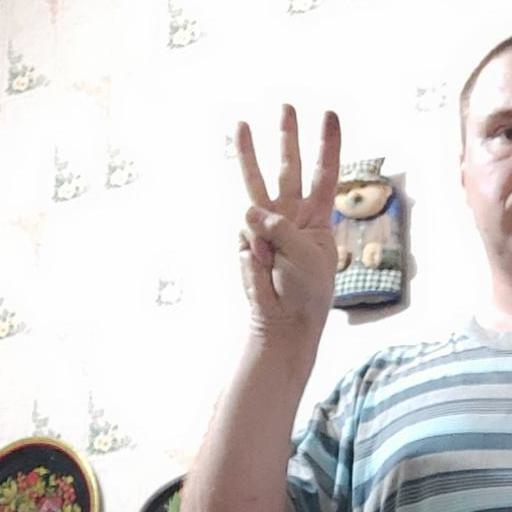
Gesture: three